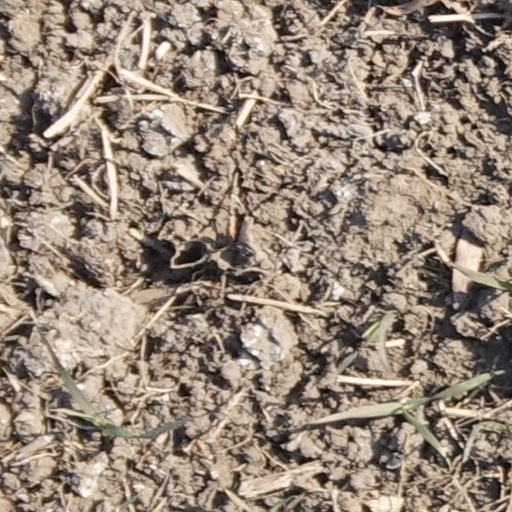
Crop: wheat